Evangelion: 2.0 You Can (Not) Advance

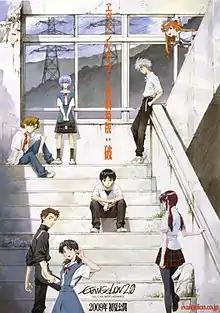
Theatrical release poster

is a 2009 Japanese animated science fiction action film written and chiefly directed by Hideaki Anno. It is the second of a tetralogy of films released in the "Rebuild of Evangelion". The tetralogy is based on the original anime series "Neon Genesis Evangelion". It was produced by Anno's Studio Khara, in partnership with Gainax.